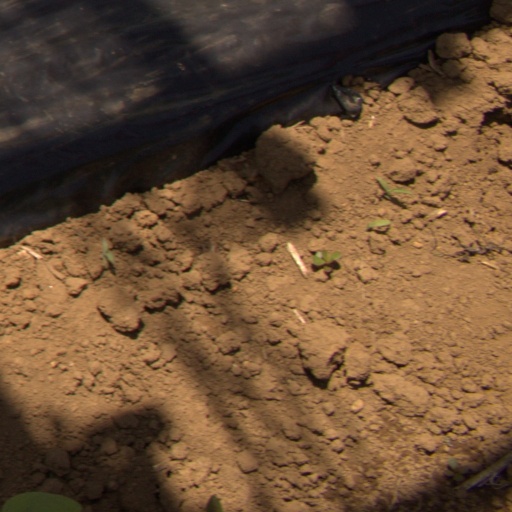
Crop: Jerusalem artichoke